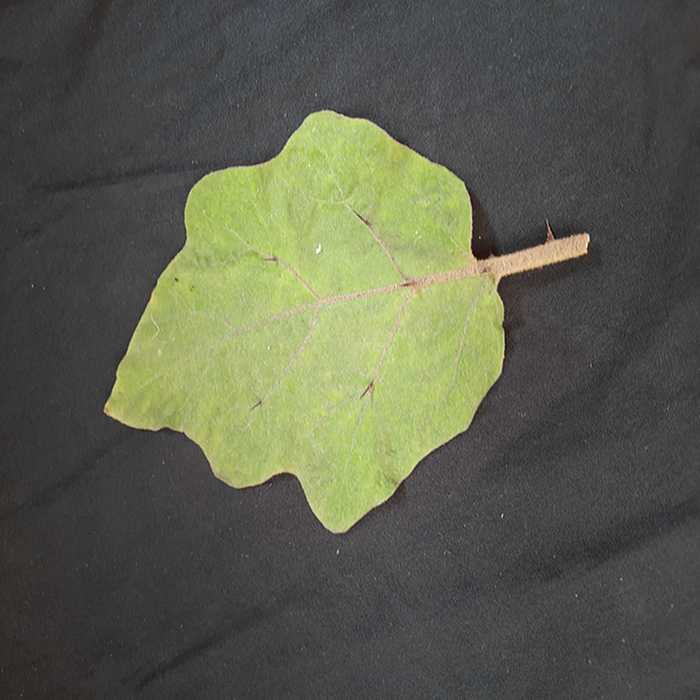
Plant: Eggplant
Label: Eggplant fresh leaf